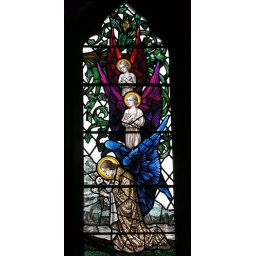
Detail of three angels in stained glass window in Penn Church in Buckinghamshire. The colours of the angels wings are stunning.